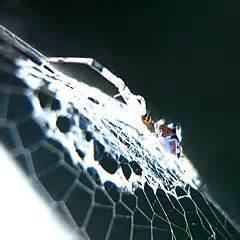
spider